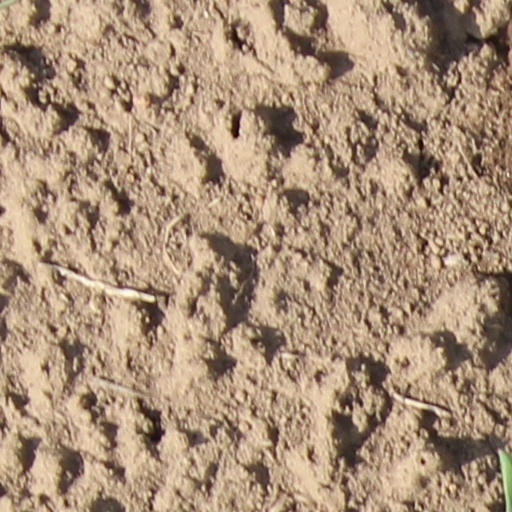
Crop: wheat